Bresse-sur-Grosne

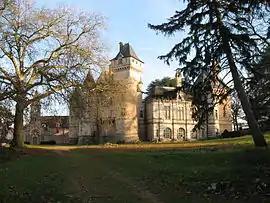
Chateau

Bresse-sur-Grosne (literally "Bresse on Grosne") is a commune in the Saône-et-Loire department in the region of Bourgogne-Franche-Comté in eastern France.